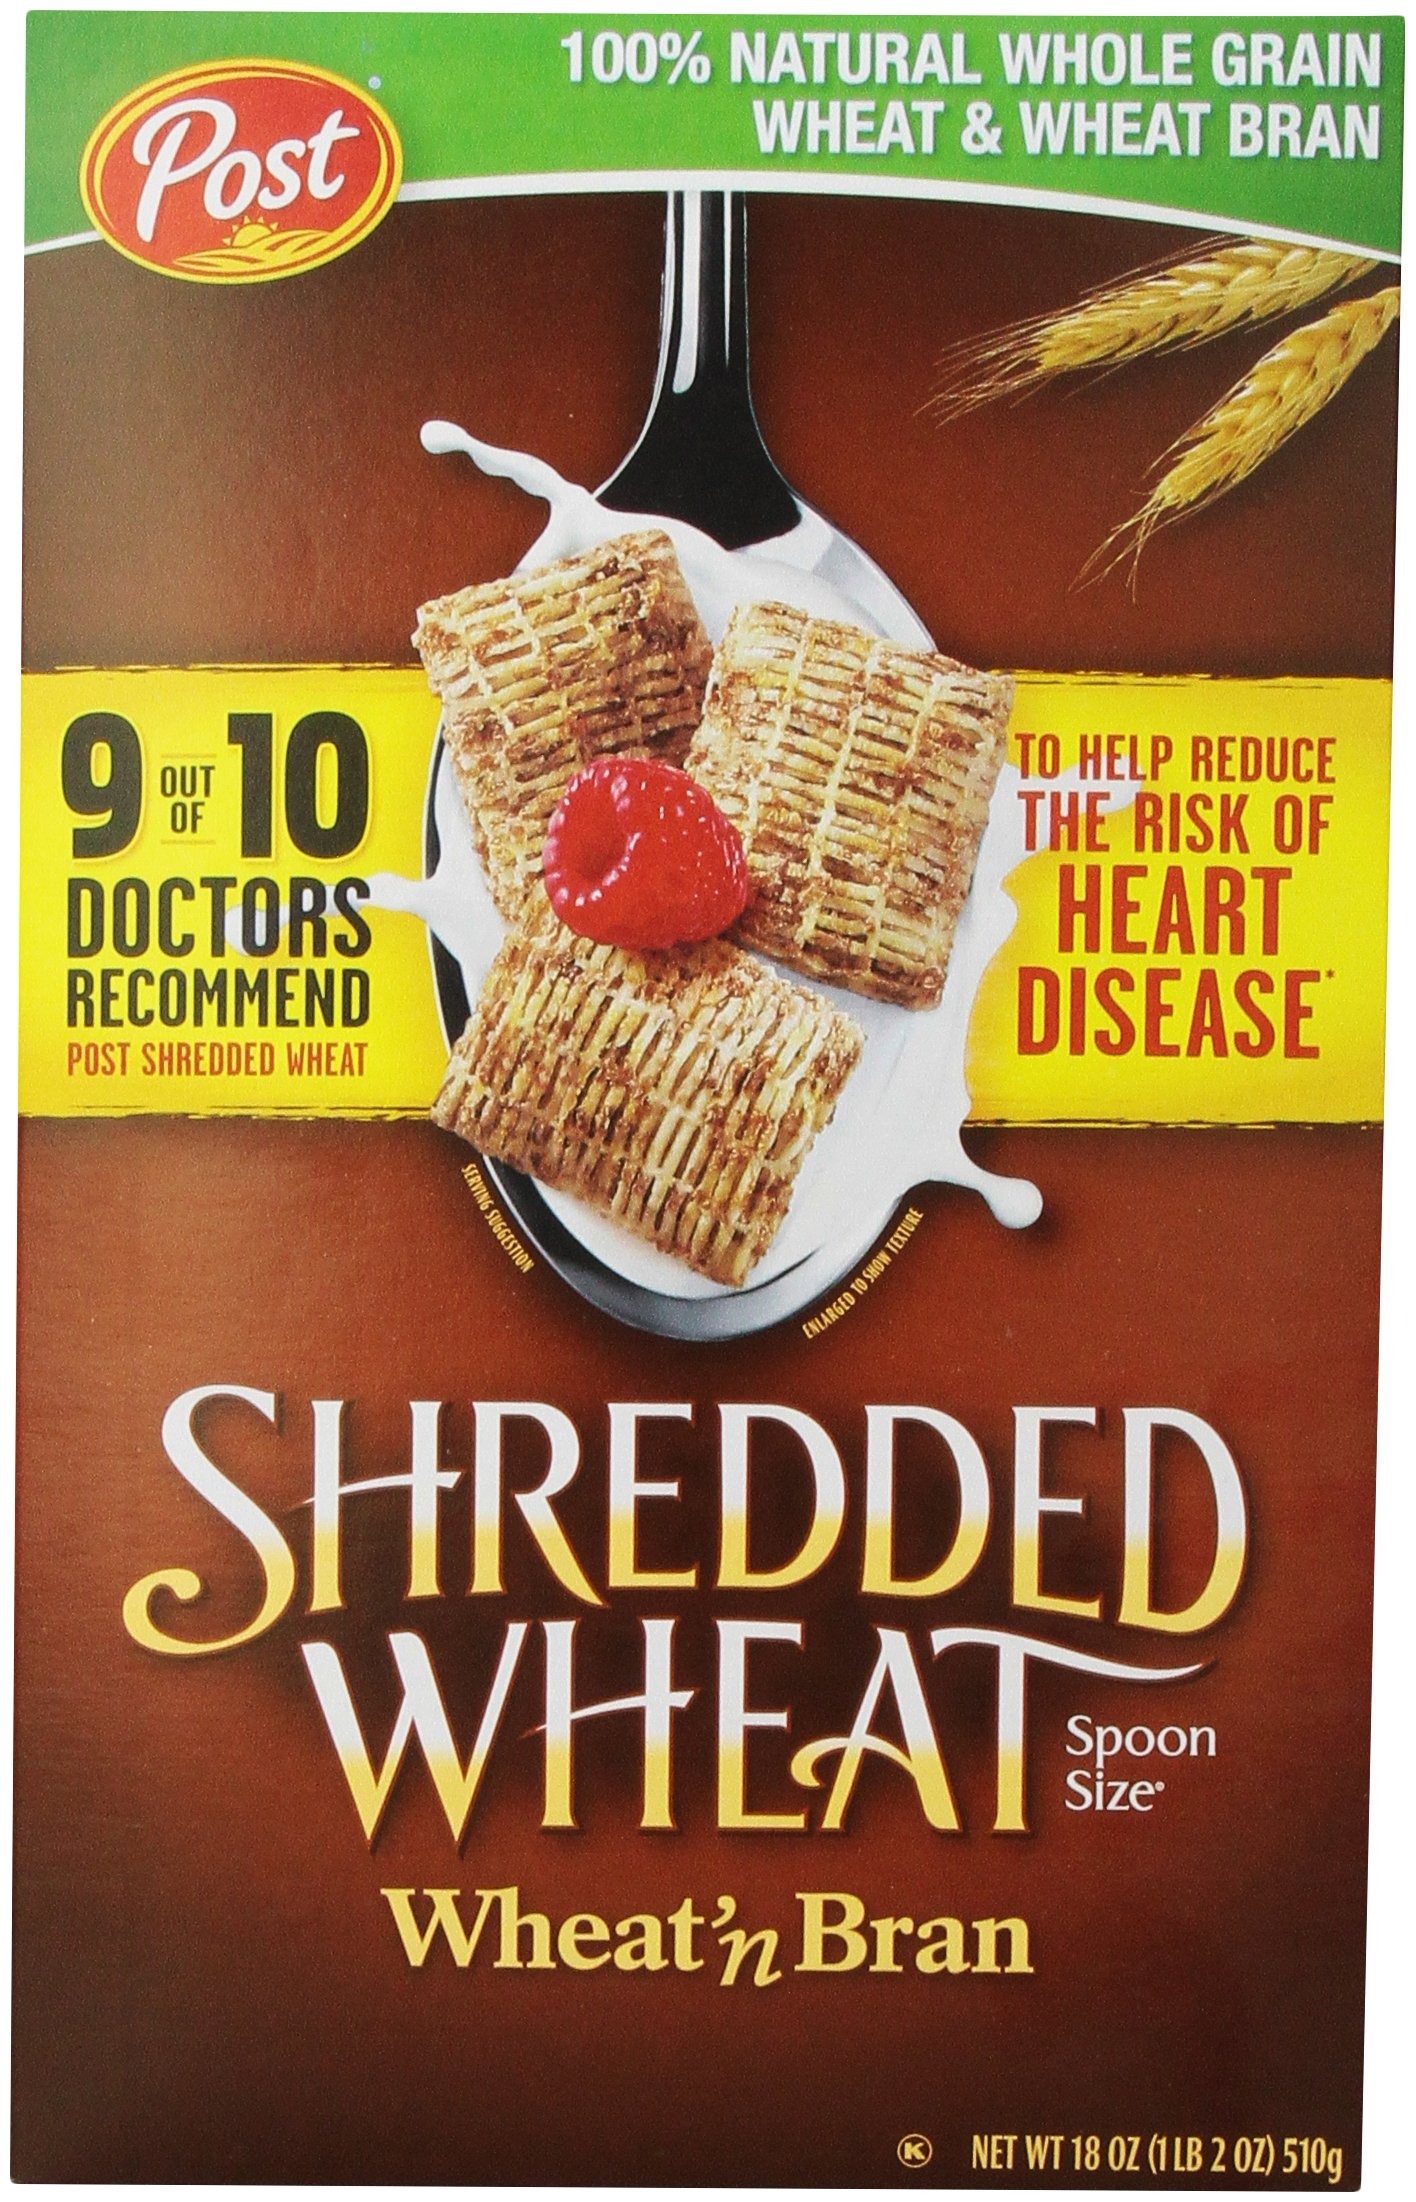
Item Name: Post, Shredded Wheat, Wheat & Bran Cereal, 18 oz
Bullet Point 1: One 18-ounce box containing approximately 9 servings
Bullet Point 2: Contains whole-grain wheat and wheat bran
Bullet Point 3: Rich in iron and dietary fiber
Bullet Point 4: 98% fat free with no added sugar or salt
Bullet Point 5: Every bowl of this great-tasting cereal is packed with nutrients that you need
Value: 18.0
Unit: Ounce

Price: 3.98